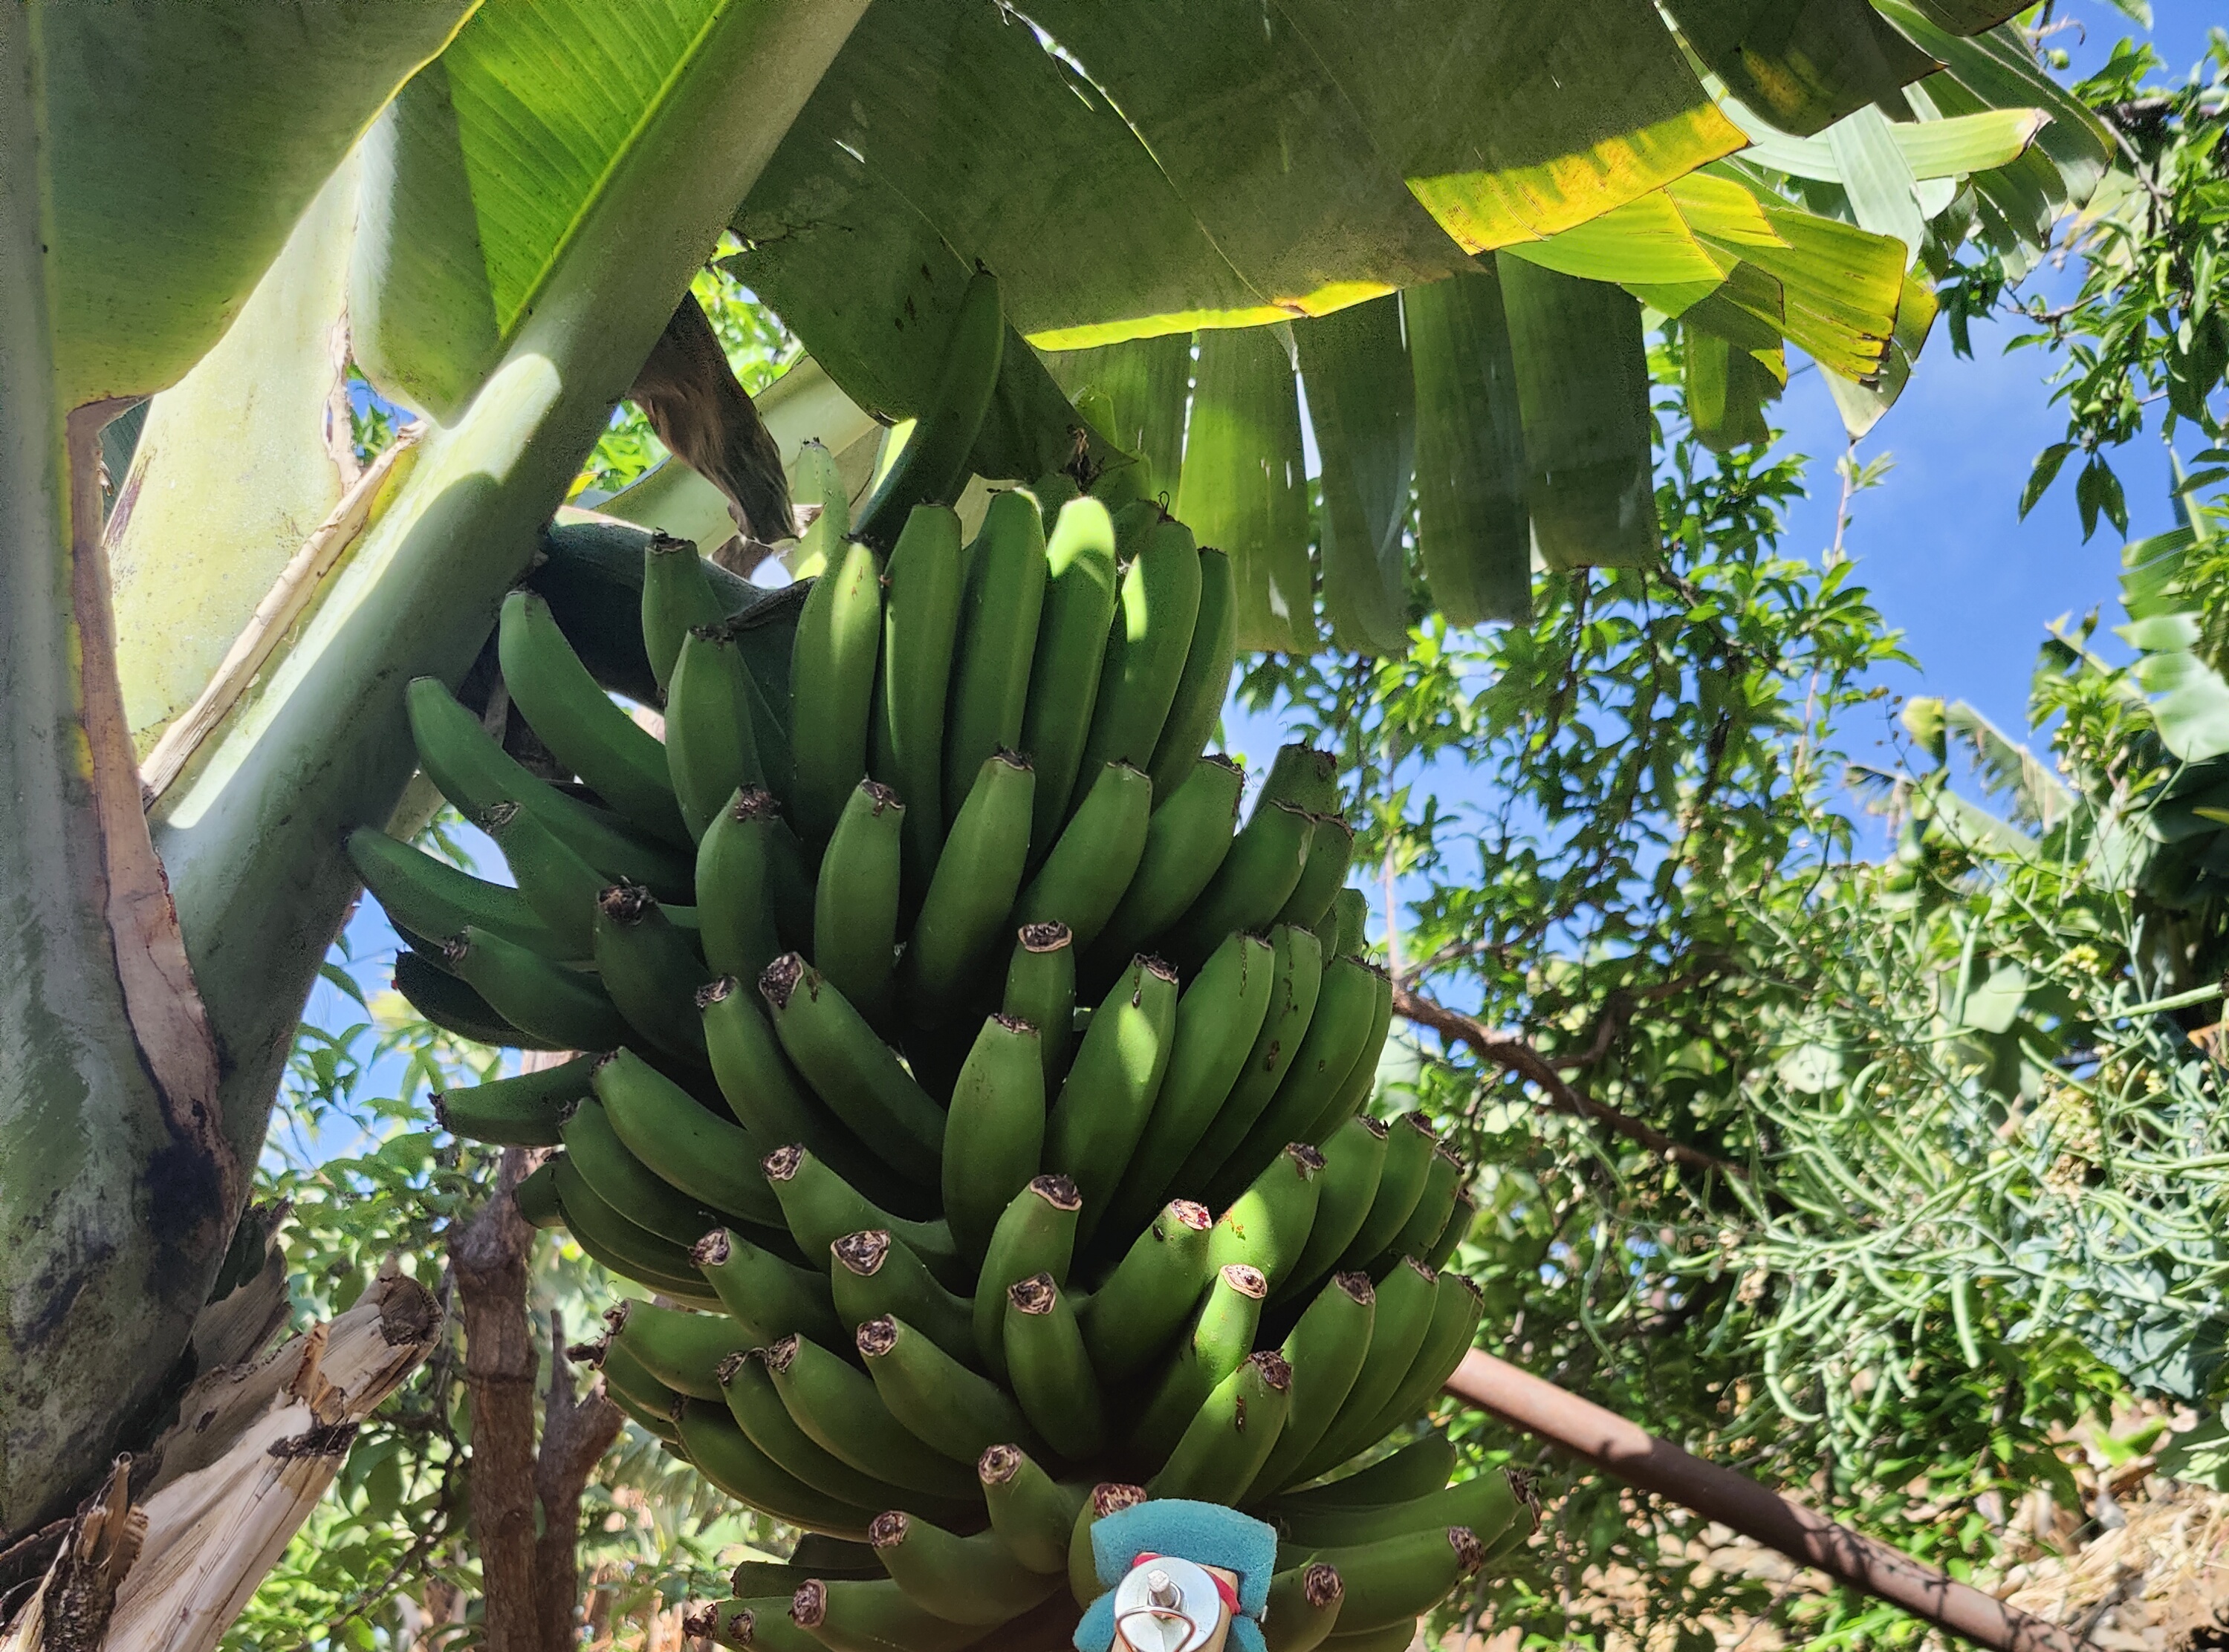
Label: Keep